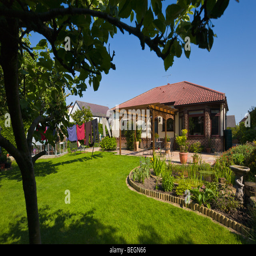
back garden of a bungalow